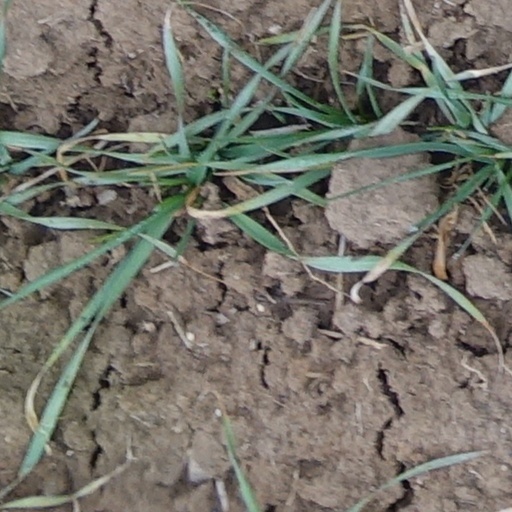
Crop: wheat